James Cash Penney

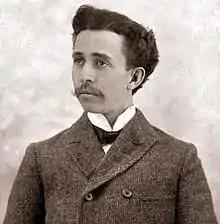
Penney,

James Cash Penney Jr. (September 16, 1875 – February 12, 1971) was an American businessman and entrepreneur who founded the JCPenney stores in 1902.